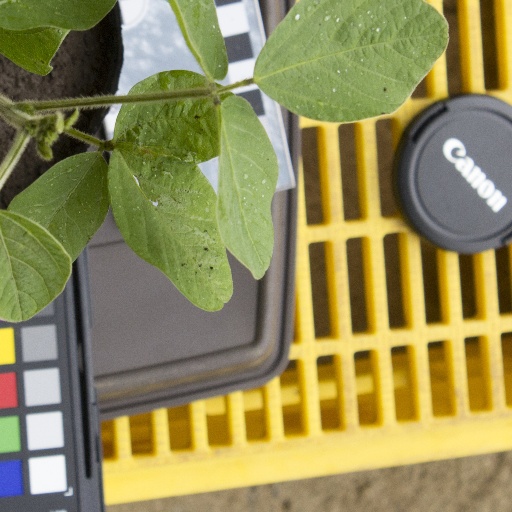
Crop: soybean